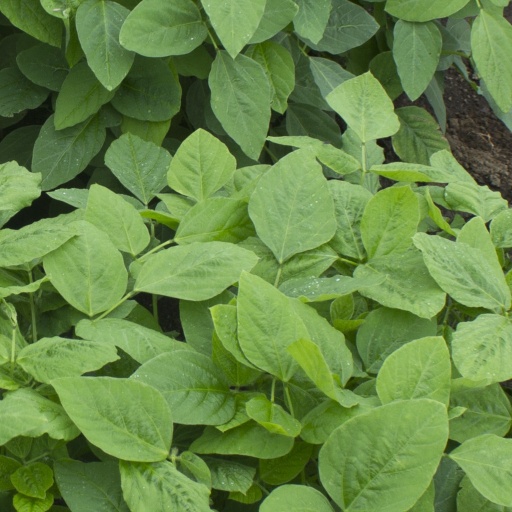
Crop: soybean